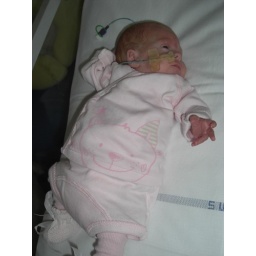
Eva in her cute pink outfit from Aunty Ali